Shimo-Kawabe Station

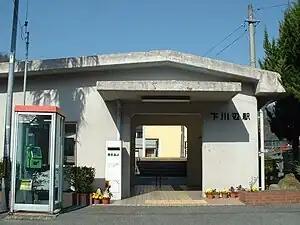
Shimo-Kawabe Station, March 2006

is a passenger railway station located in the city of Fuchū, Hiroshima Prefecture, Japan. It is operated by the West Japan Railway Company (JR West).